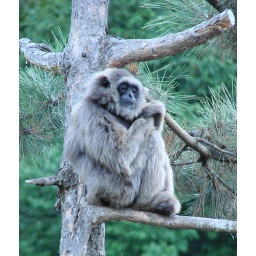
Mueller's Gibbon named Sterling in a pine tree